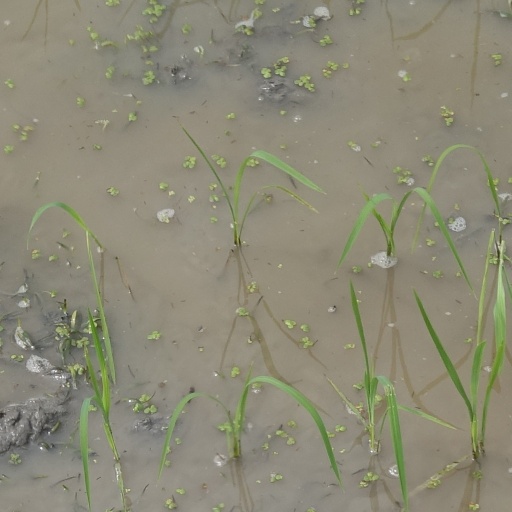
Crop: rice